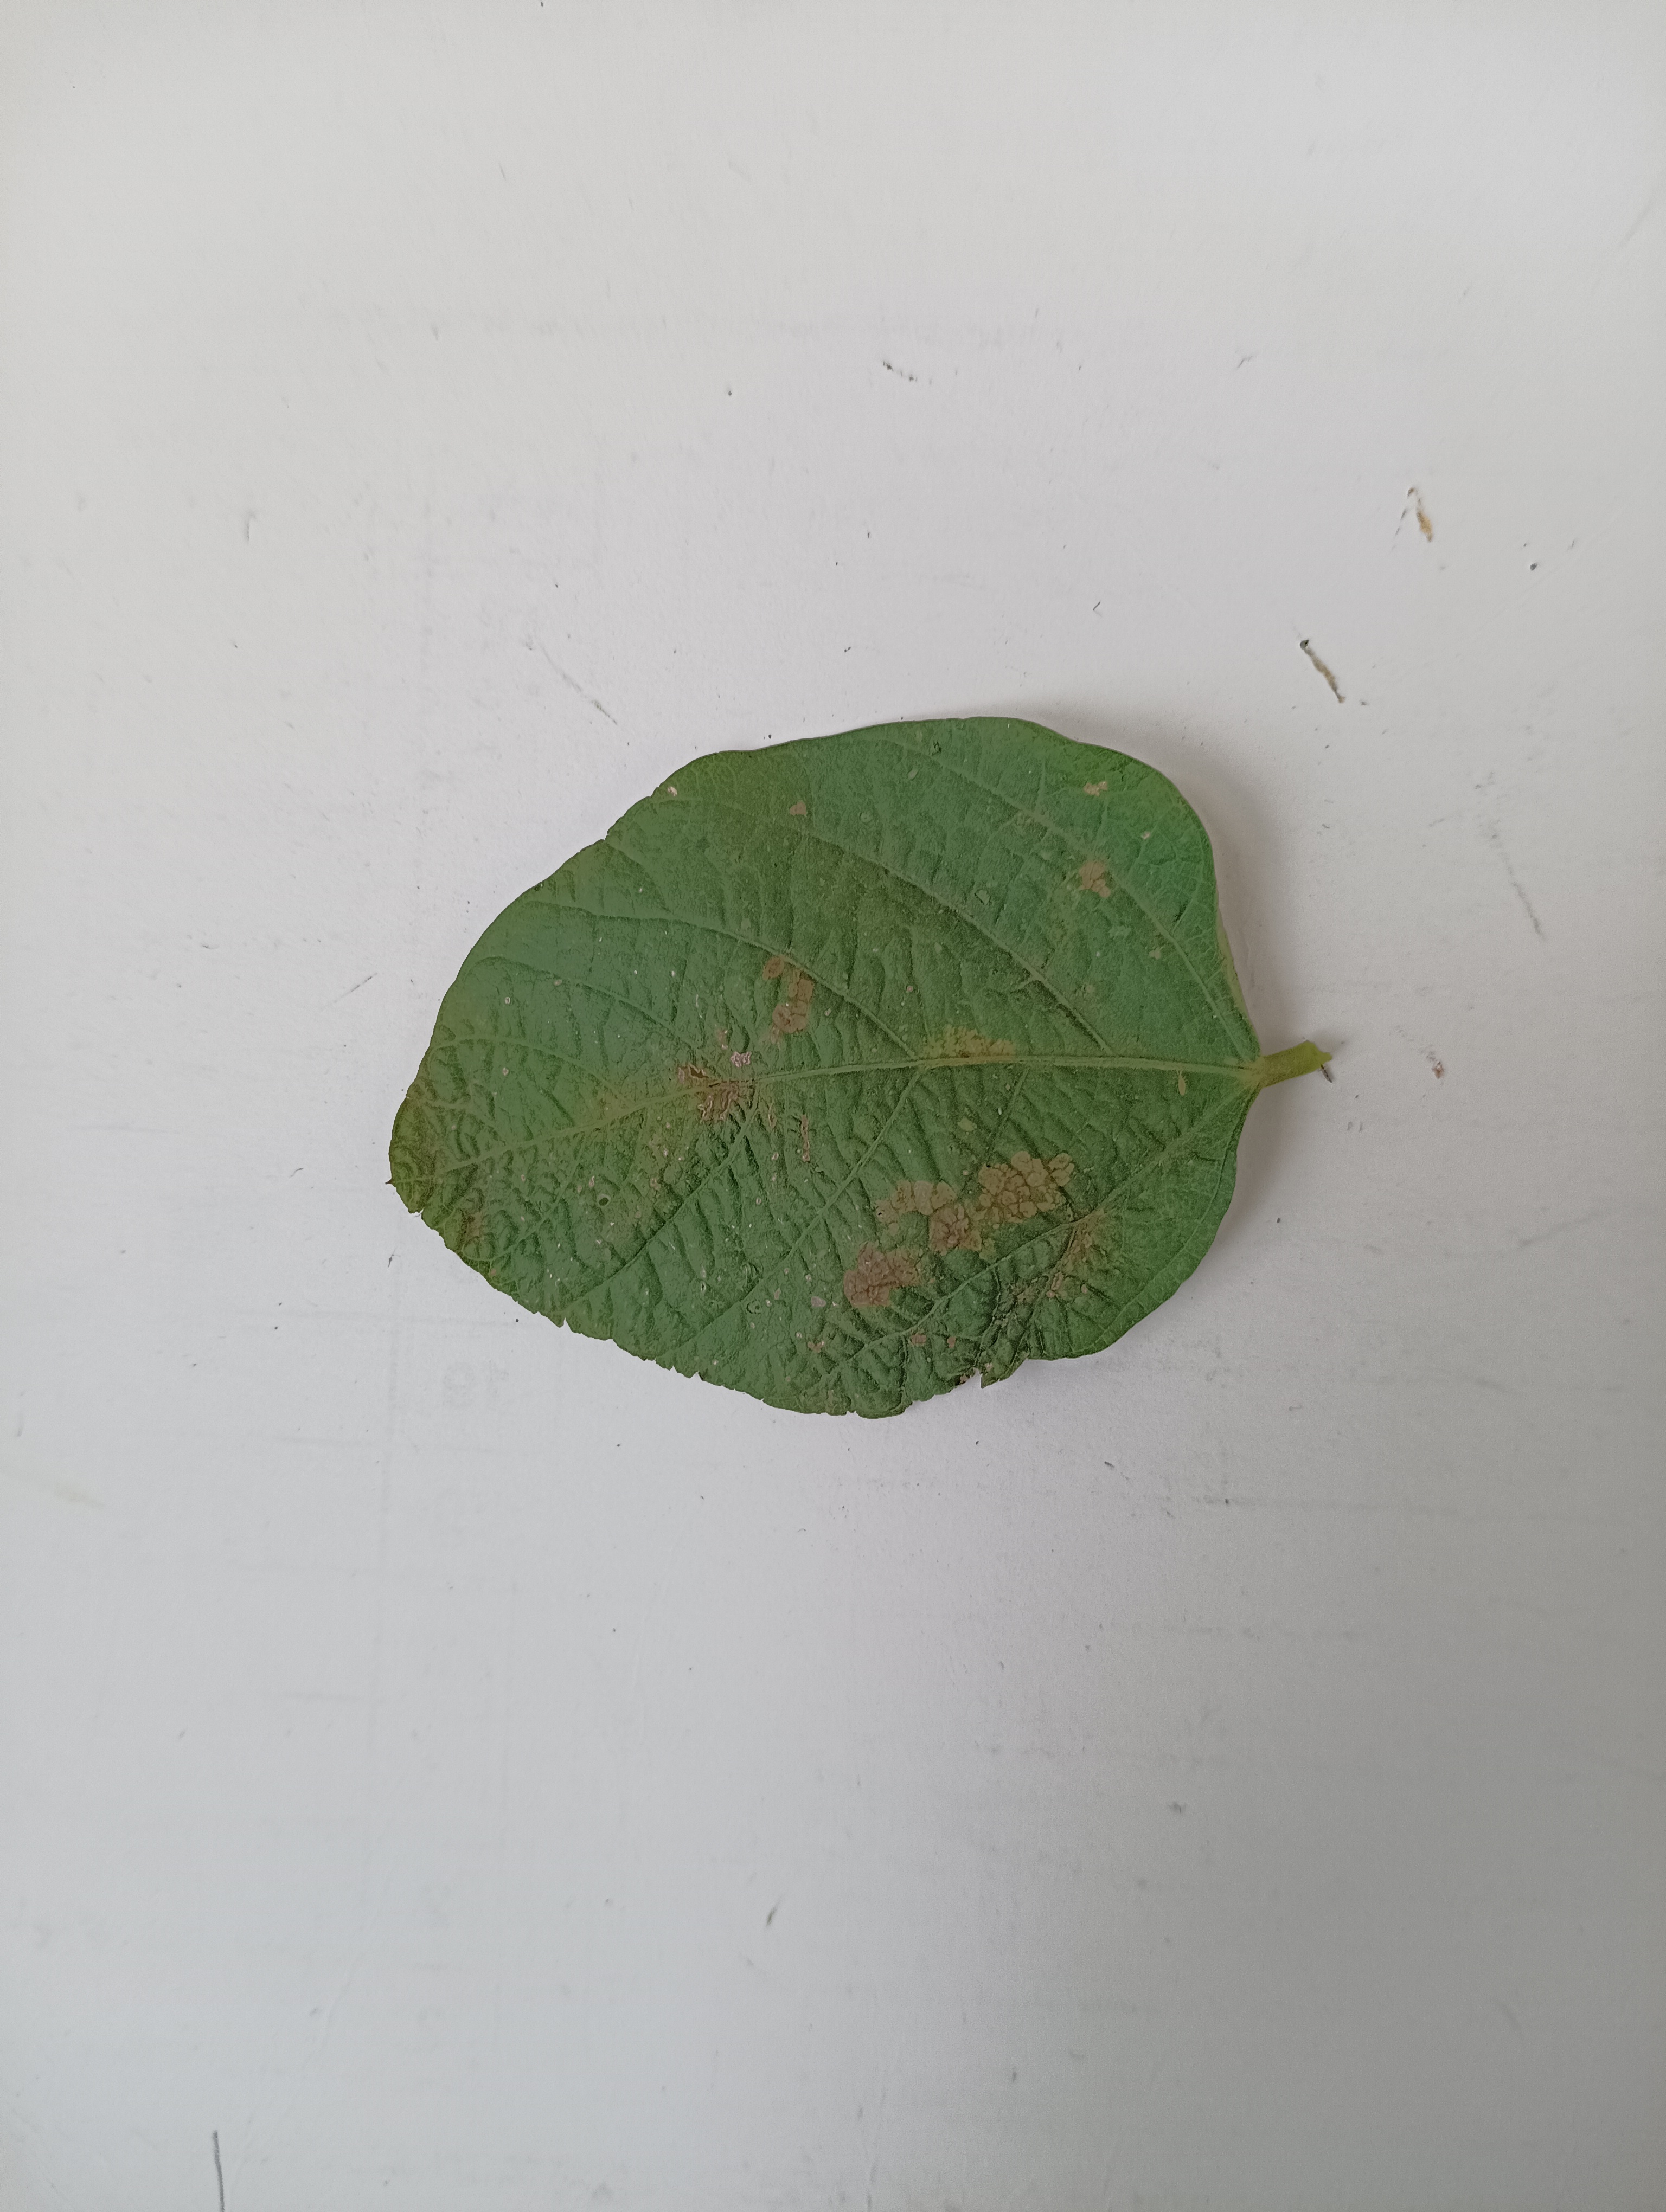
Label: Bacterial leaf Blight